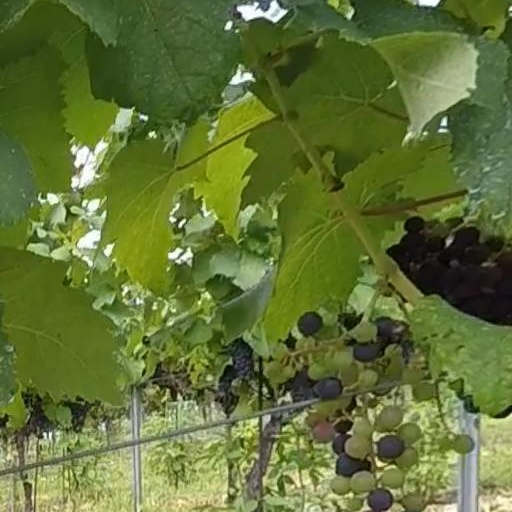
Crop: grape